Imperial General Headquarters

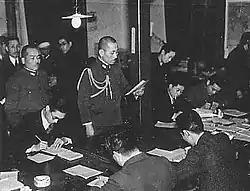
Announcement from Imperial General Headquarters in January 1942

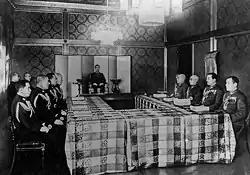
The Showa Emperor Hirohito as head of the Imperial General Headquarters in 1943. Navy officers are seated left while Army officers are seated right.

The was part of the Supreme War Council and was established in 1893 to coordinate efforts between the Imperial Japanese Army and Imperial Japanese Navy during wartime. In terms of function, it was approximately equivalent to the United States Joint Chiefs of Staff and the British Chiefs of Staff Committee.